Gothic book illustration

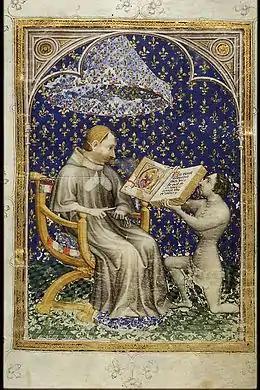
Jean de Bondol: Jean de Vaudetar presents his work, the "Bible Historiale", as a gift from King Charles V (France, 1371/72).

Gothic book illustration, or gothic illumination, originated in France and England around 1160/70, while Romanesque forms remained dominant in Germany until around 1300. Throughout the Gothic period, France remained the leading artistic nation, influencing the stylistic developments in book illustration. During the transition from the late Gothic period to the Renaissance, book illustration lost its status as one of the most important artistic genres in the second half of the 15th century, due to the widespread adoption of printing.